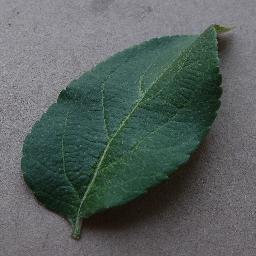
Label: Apple___healthy